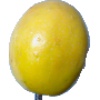
Label: maracuja